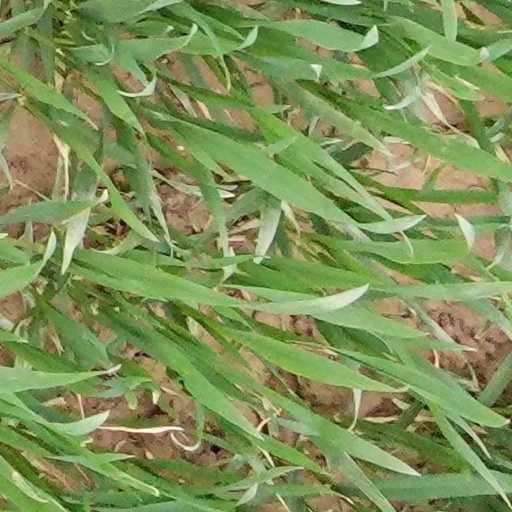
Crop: wheat